Frederick H. Bealefeld III

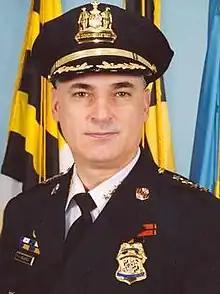
Police portrait of Bealefeld

Frederick H. Bealefeld III (born August 1962) is an American former police officer who served as commissioner of the Baltimore Police Department from 2007 to 2012. He also served as deputy commissioner of operations for the department from January to July 2007. Born to a family of police officers, Bealefeld graduated from Chesapeake High School in Anne Arundel County, and attended Anne Arundel Community College, dropping out due to an injury preventing him from obtaining a lacrosse scholarship.